Harry Grant (cyclist)

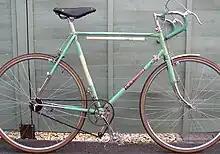
The "Harry Grant" Super Circuit, a model produced in 1938 by R. O. Harrison.

He belonged to the Imperial Wheelers and won the national 50-miles tandem-paced championship in 1926, 1928 and 1931. In 1929 he established the British one-mile flying start paced record at 1m 17.6s and the standing start record at 1m 29.8s.